Abu Bakar (Indonesian politician)

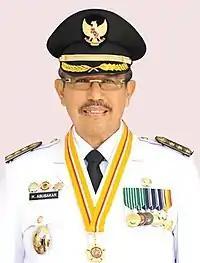
Abu Bakar (2013)

Drs. H. Abubakar, M.Si (9 December 1952 – 13 July 2019) was an Indonesian politician and regent of West Bandung.